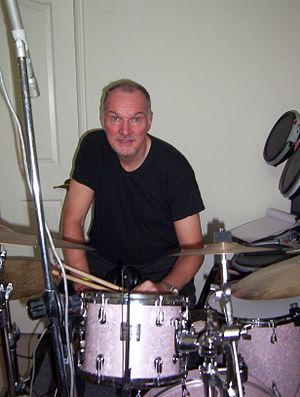
Ian Wallace
Ian Wallace
Ian Russell Wallace var trommeslager i King Crimson i årene 1971-1972.